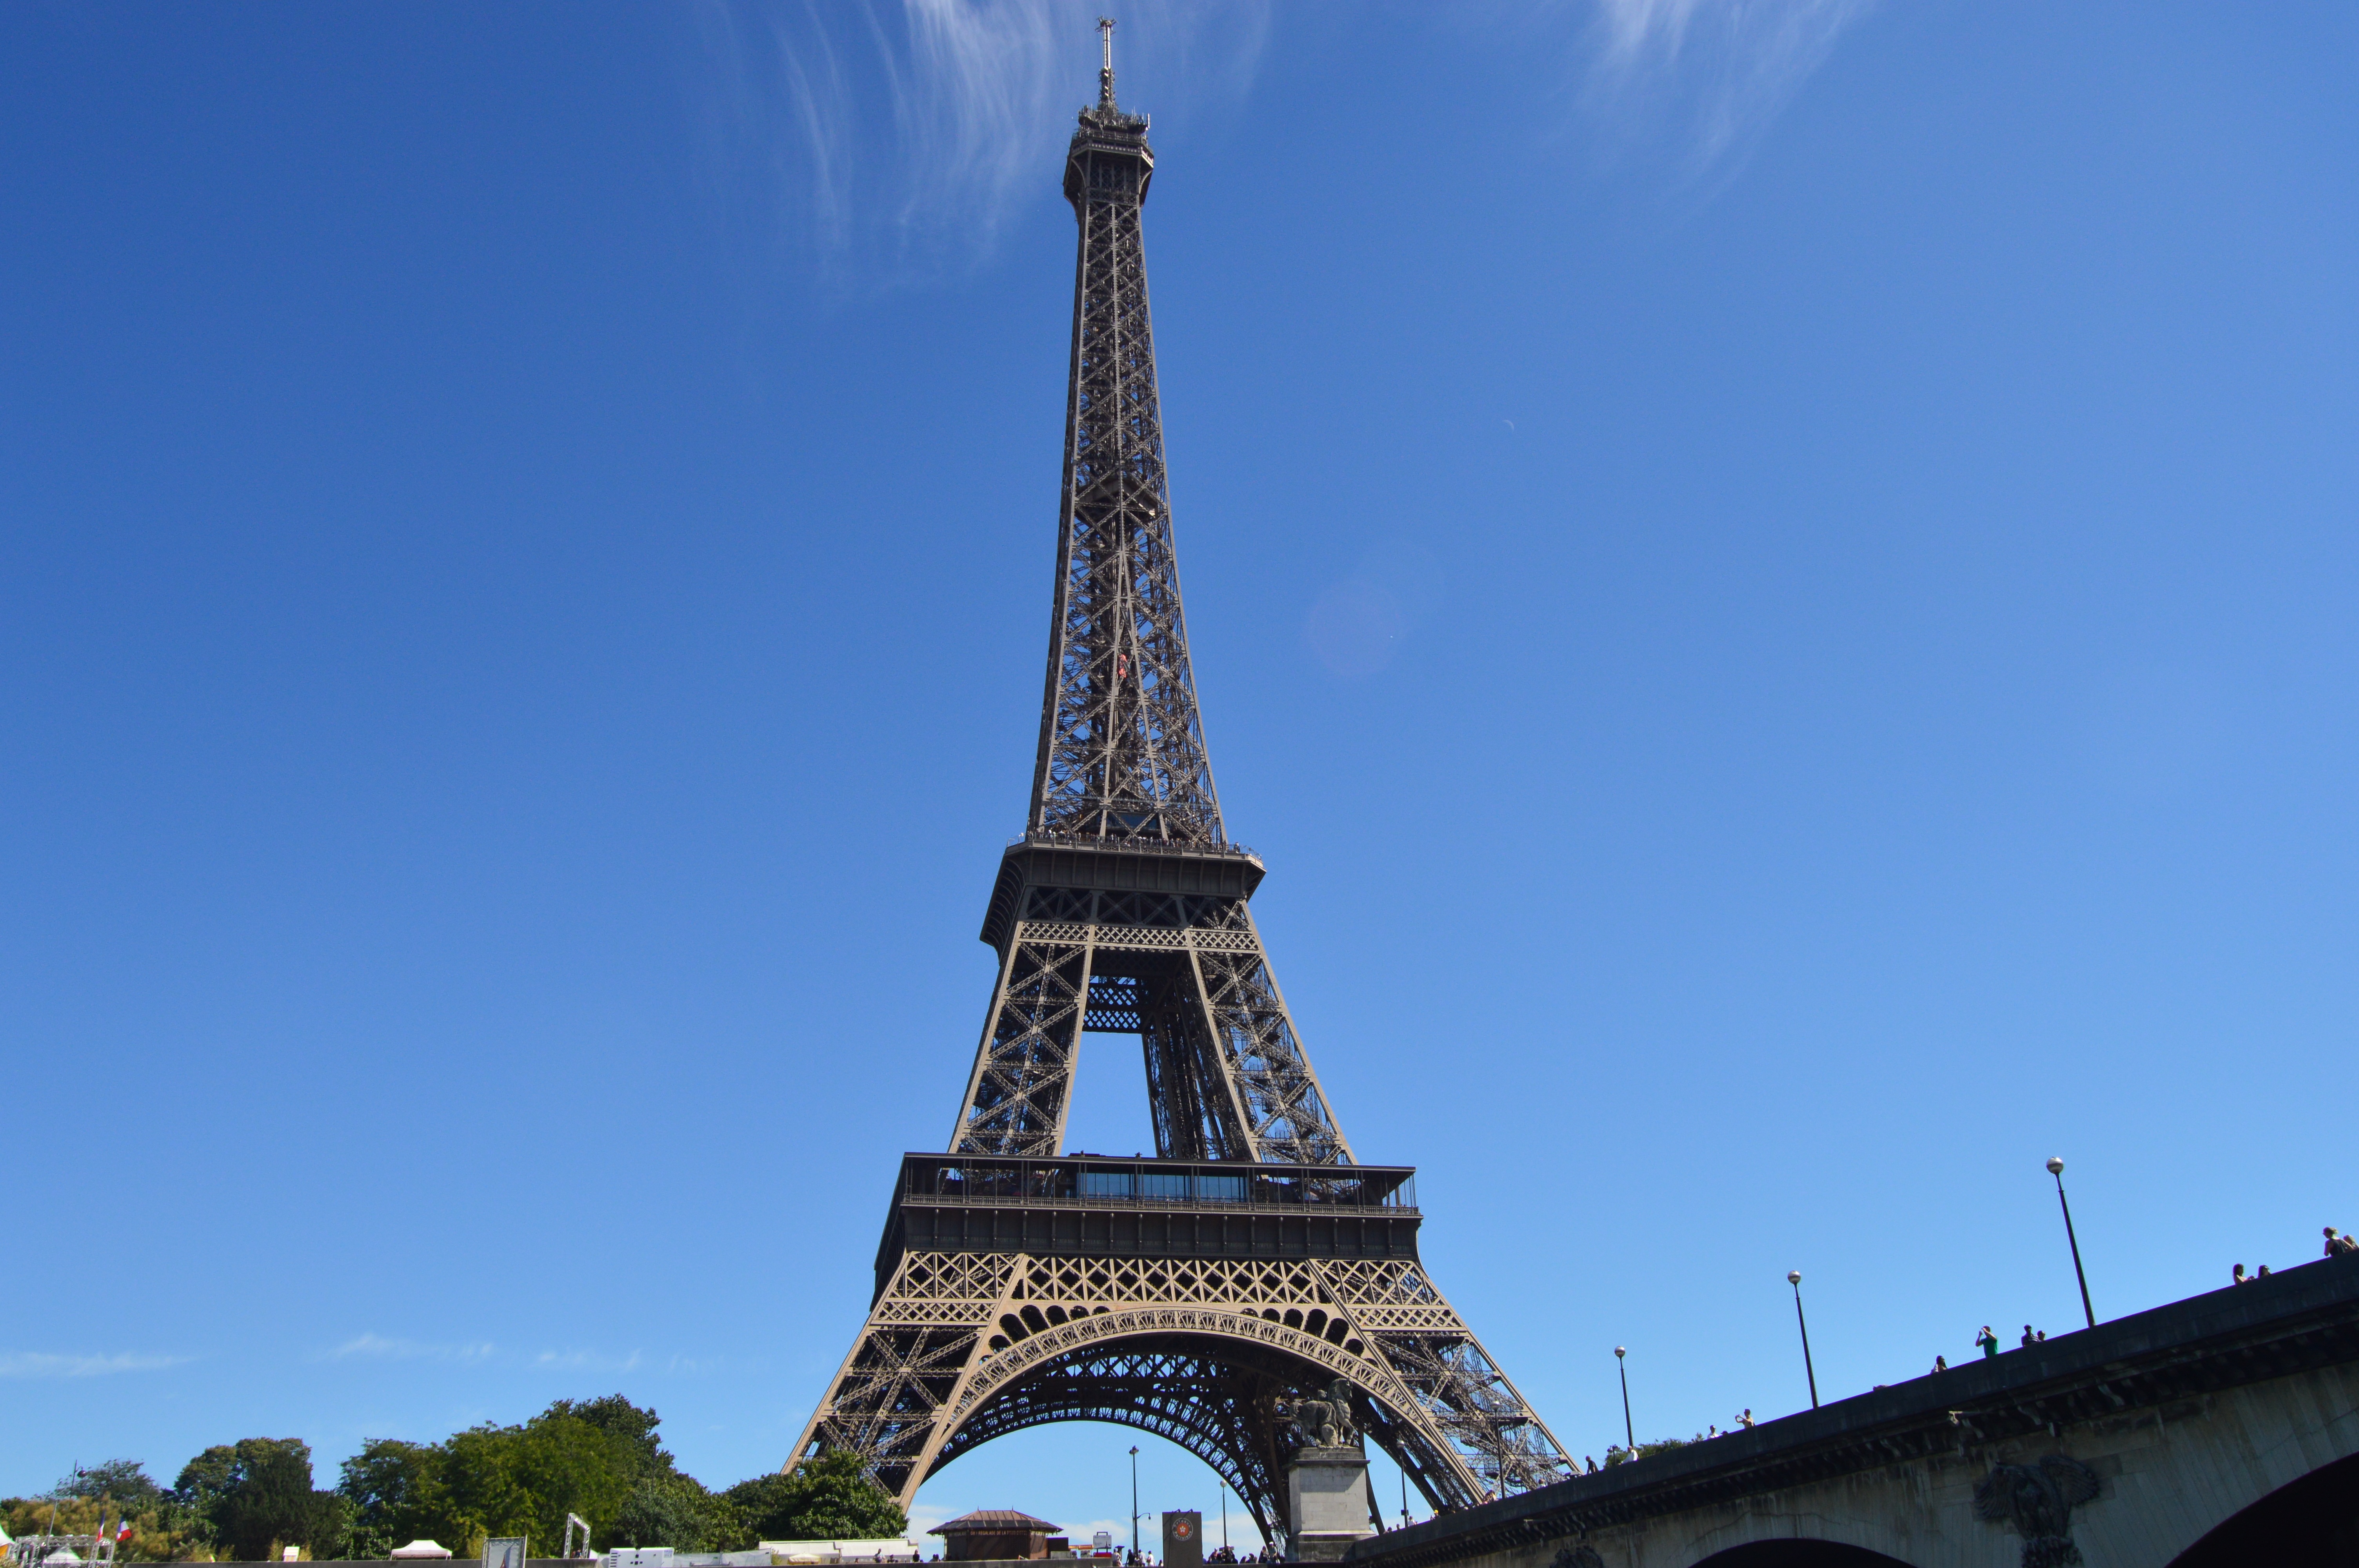
sky, eiffel tower, paris, skyscraper, monument, cityscape, statue, tower, landmark, spire, steeple